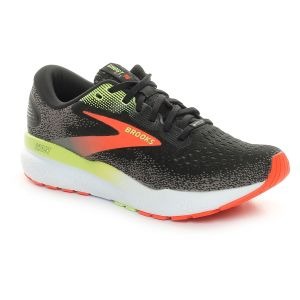
Brooks Scarpa da Running Uomo  Ghost 16 Gtx Nero   Sconto 20%
Prezzo: 136,00 €